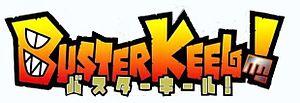
Logo du manga Buster Kell
Buster Keel ! est un manga écrit et dessiné par Kenshirō Sakamoto. Il a été prépublié dans le magazine Shōnen Rival de l'éditeur Kōdansha entre octobre 2008 et juillet 2012, et a été compilé en un total de douze tomes au 4 septembre 2012. La version française est éditée par Kana depuis juin 2012.